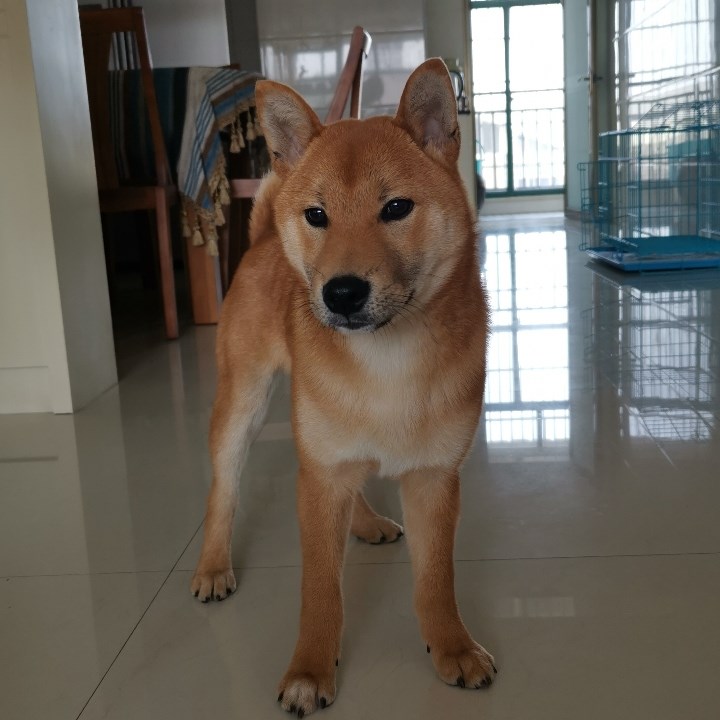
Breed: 1043-n000001-Shiba_Dog